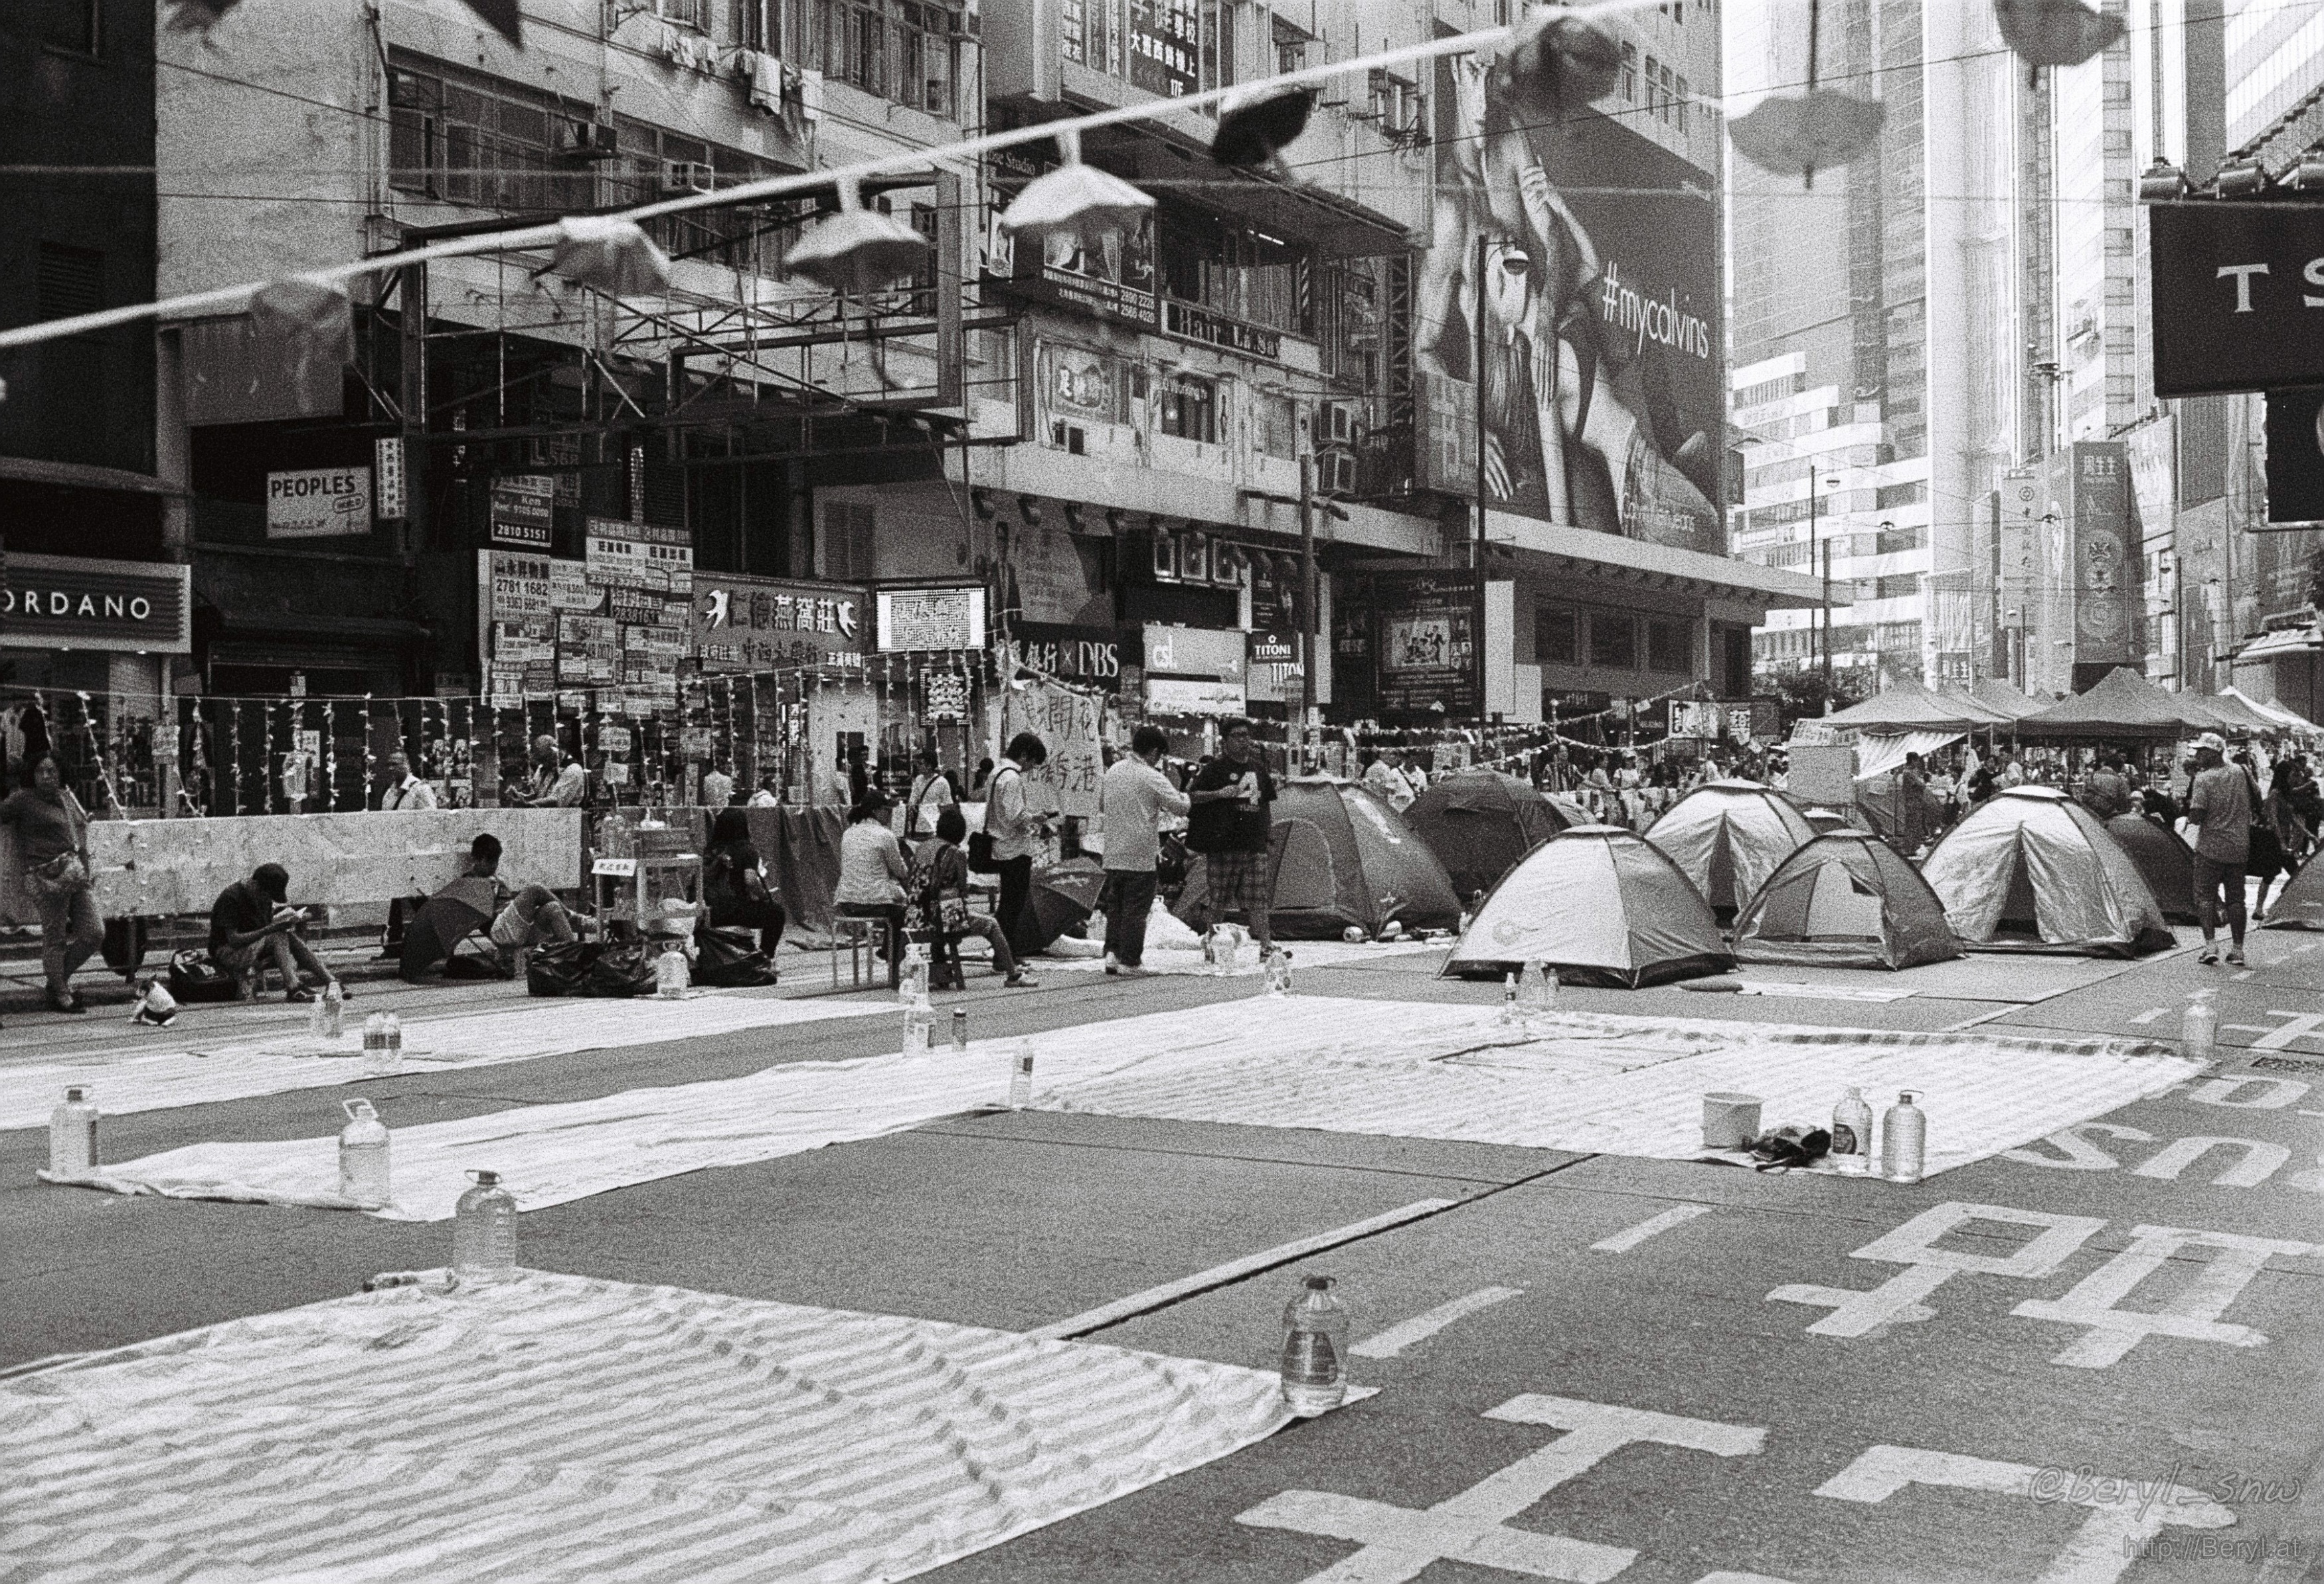
pedestrian, black and white, people, road, street, town, city, urban, film, crowd, downtown, plaza, monochrome, sunny, 2014, 50mm, hk, infrastructure, yashica, town square, kodak, hongkong, documentary, tmax, tmax400, electro35, protest, journalism, metropolis, pedestrian crossing, urban area, monochrome photography, human settlement